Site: brandenburg
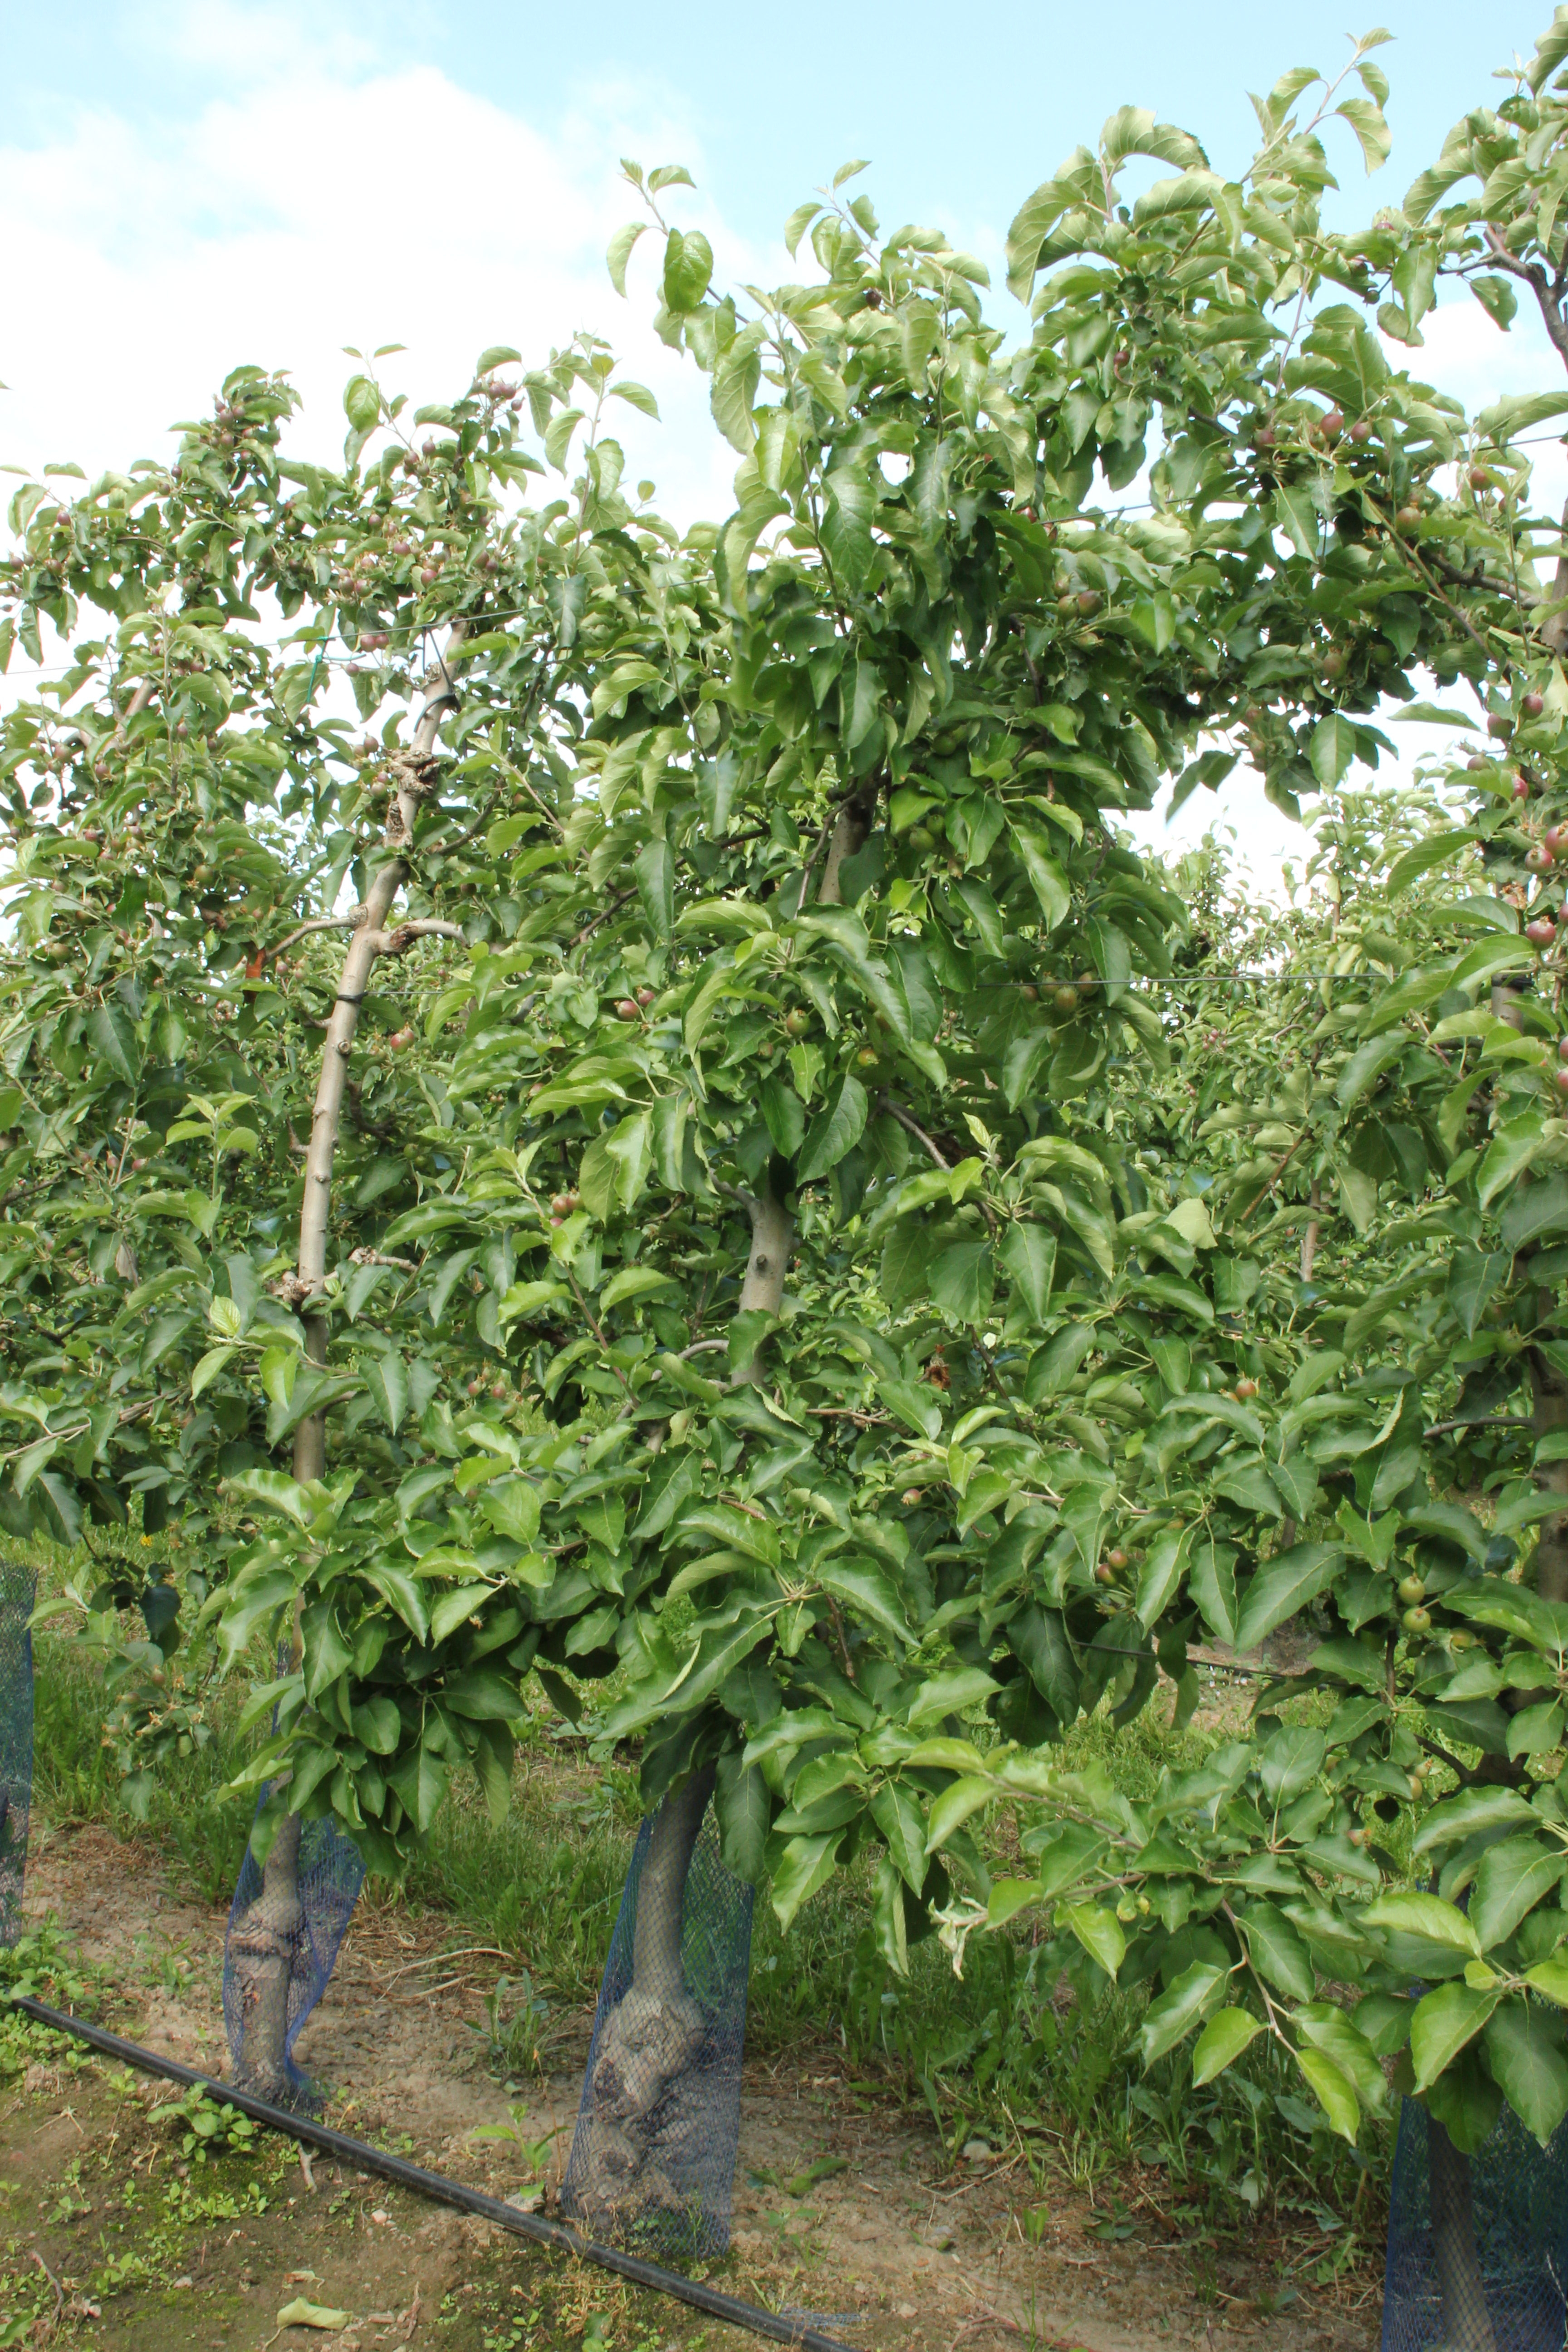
Growth stage (BBCH 72): Development of fruit